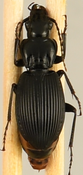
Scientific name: Pterostichus lachrymosus
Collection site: Mountain Lake Biological Station NEON (MLBS), plot MLBS_009